Tactics and methods surrounding the 2019–2020 Hong Kong protests

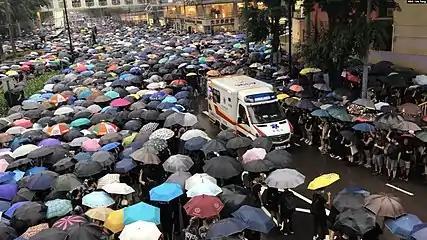
Protesters make way for an ambulance

Protesters are reported to have adopted Bruce Lee’s philosophy to be "formless [and] shapeless, like water", shortened to a common motto among protesters, "be water". By moving in a mobile and agile fashion to different government offices during the 21 June protests, they aimed to bring additional pressure to bear on the government. Starting from August, protesters embraced a hit-and-run tactic (or flexible, "be water" approach to converging at assembly points and dispersing again) when the police began to ban requests for demonstrations. As the police begin to advance, protesters will retreat, though they will often show up again later in the same district or reemerge in other places in a short period of time. The metaphor has been expanded to include "Be strong like ice" when they were confronting the police force, "gather like dew" when protesters organised "flashmob" protests that were often extemporaneous, and "scatter like mist" to ensure that protesters can escape before police clearance to avoid arrest.